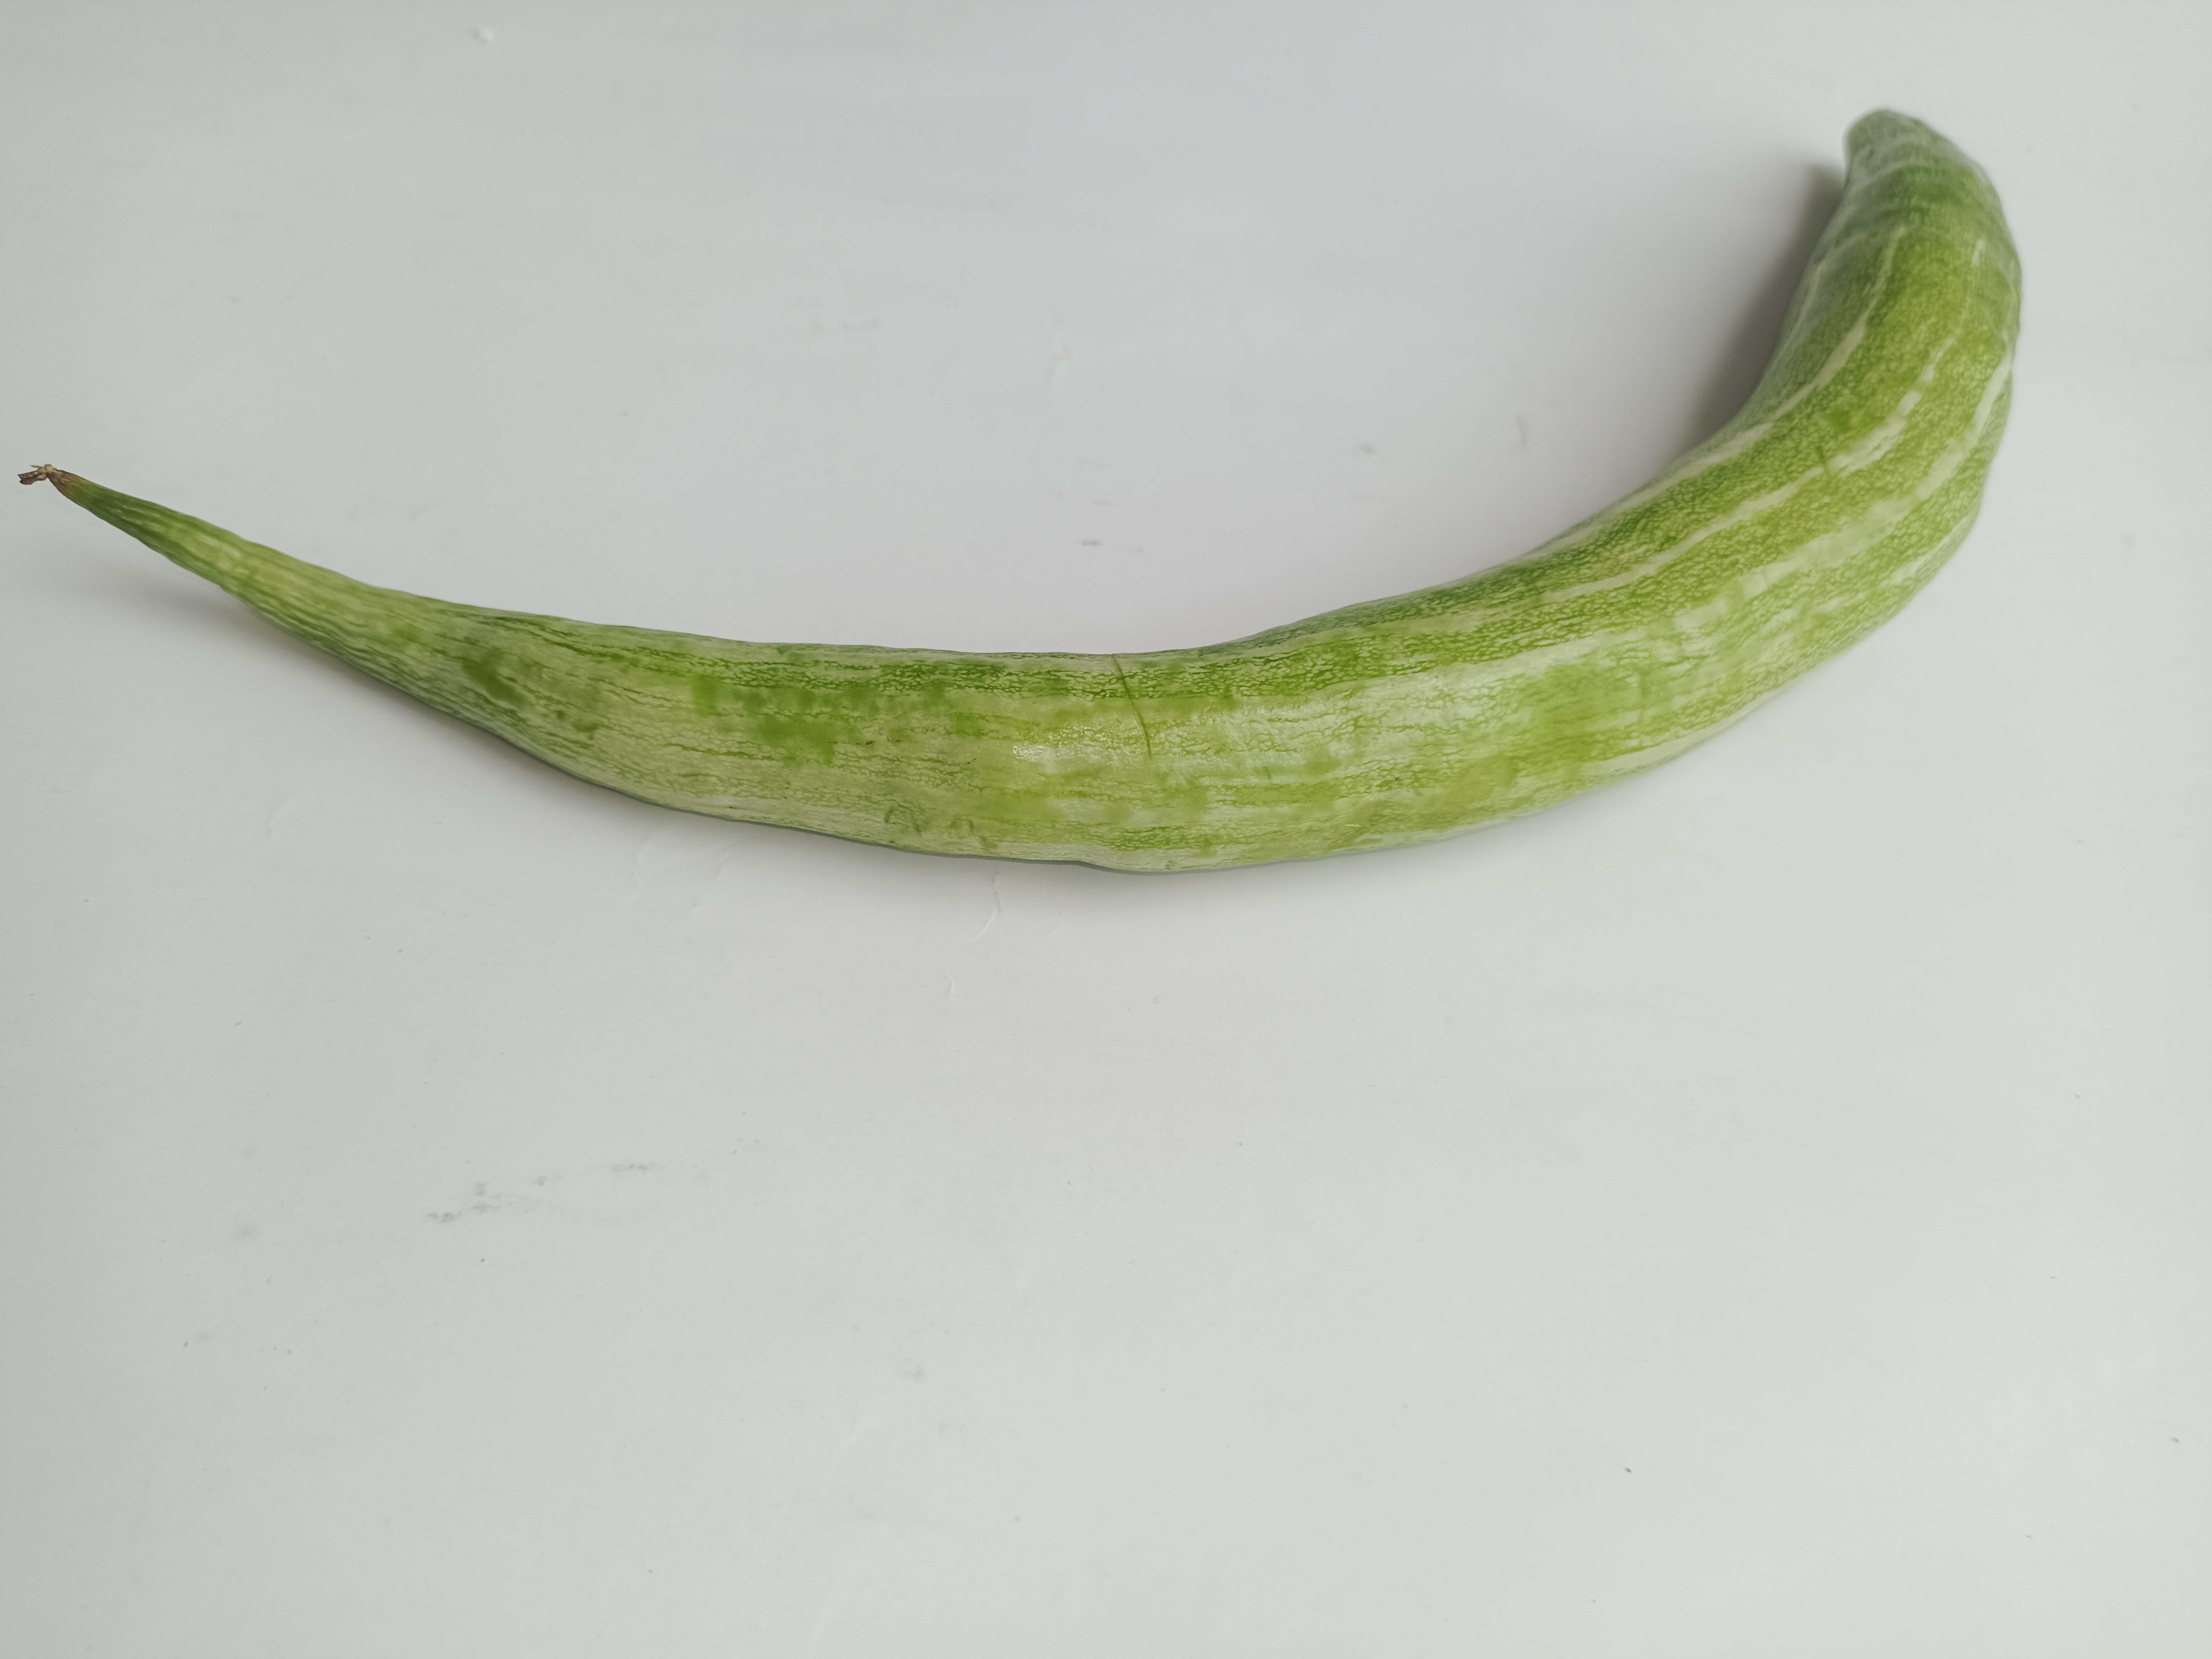
Label: Trichosanthes cucumerina